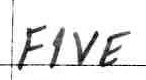
Label: five